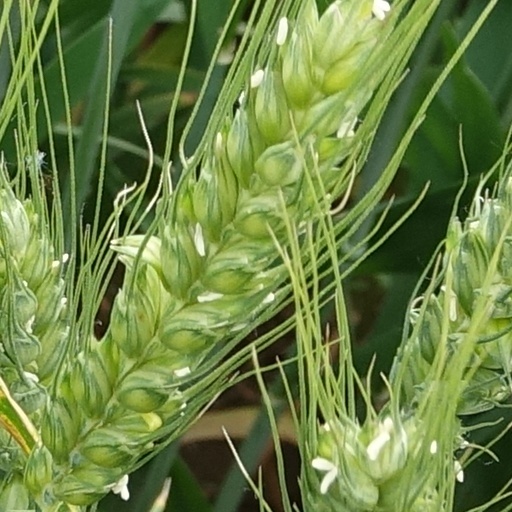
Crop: wheat